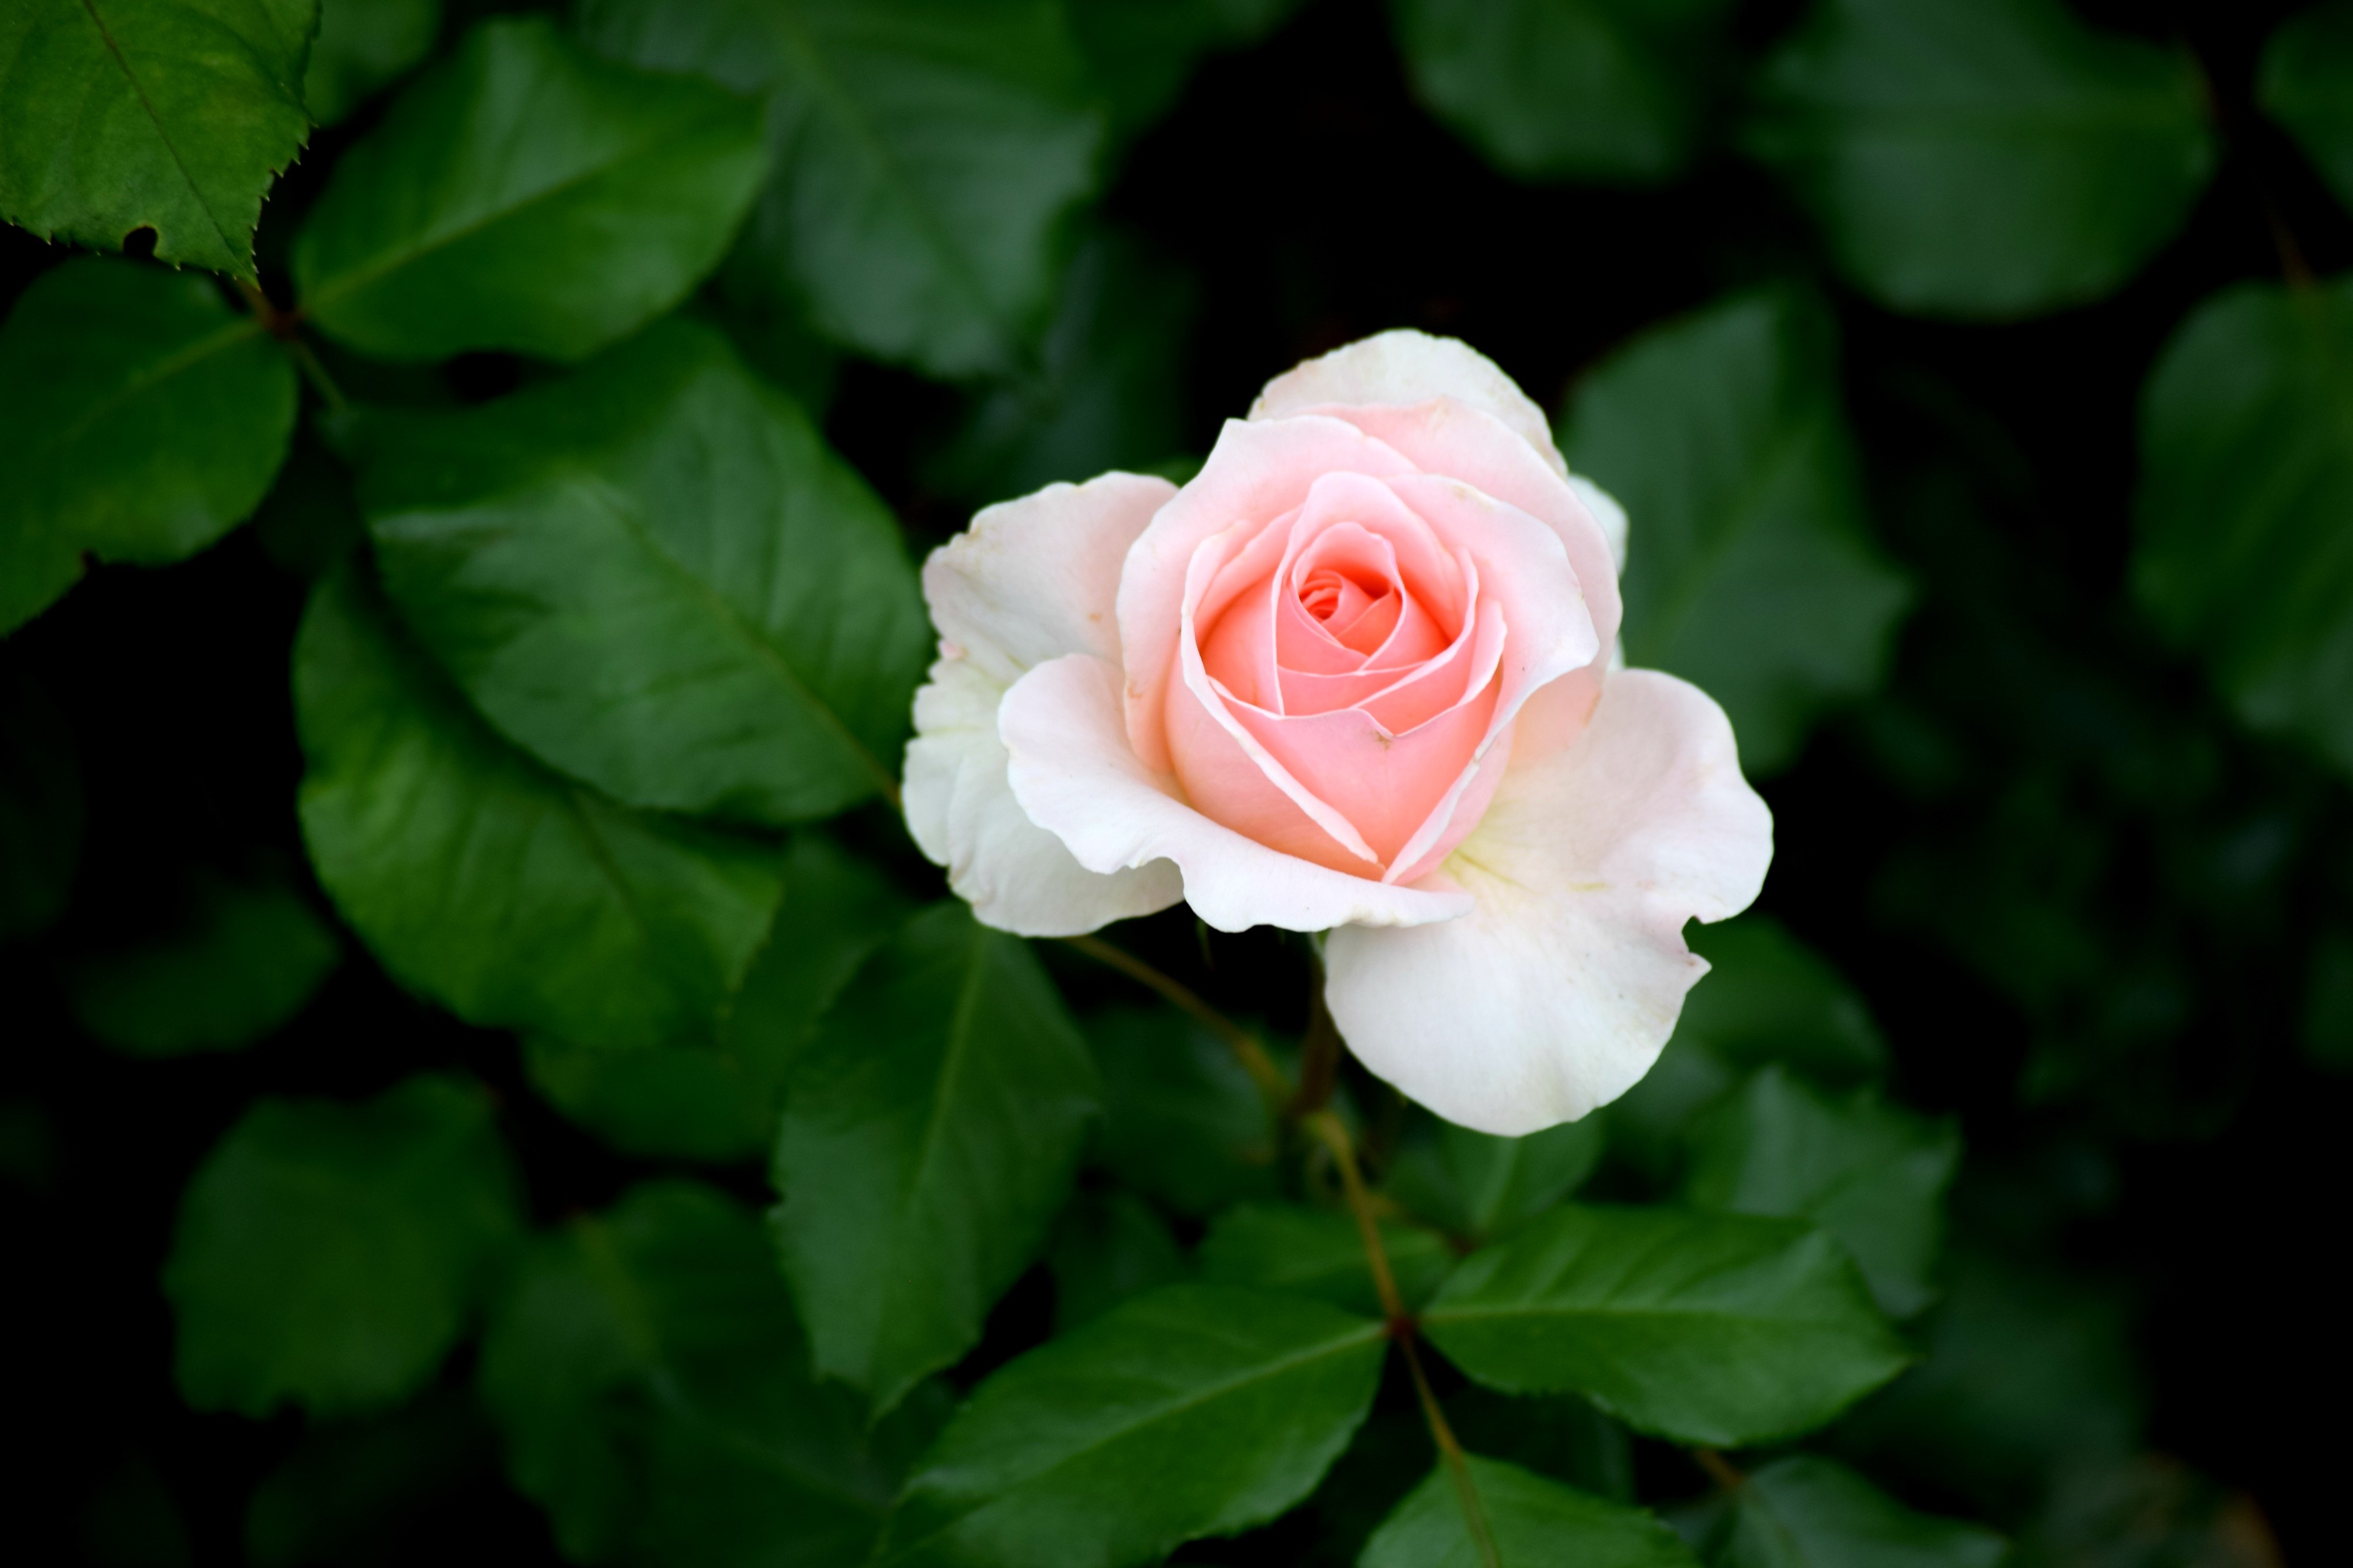
blossom, plant, flower, petal, rose, green, romantic, flora, pink rose, floribunda, flowering plant, garden roses, rose family, land plant, rosa centifolia, rose order